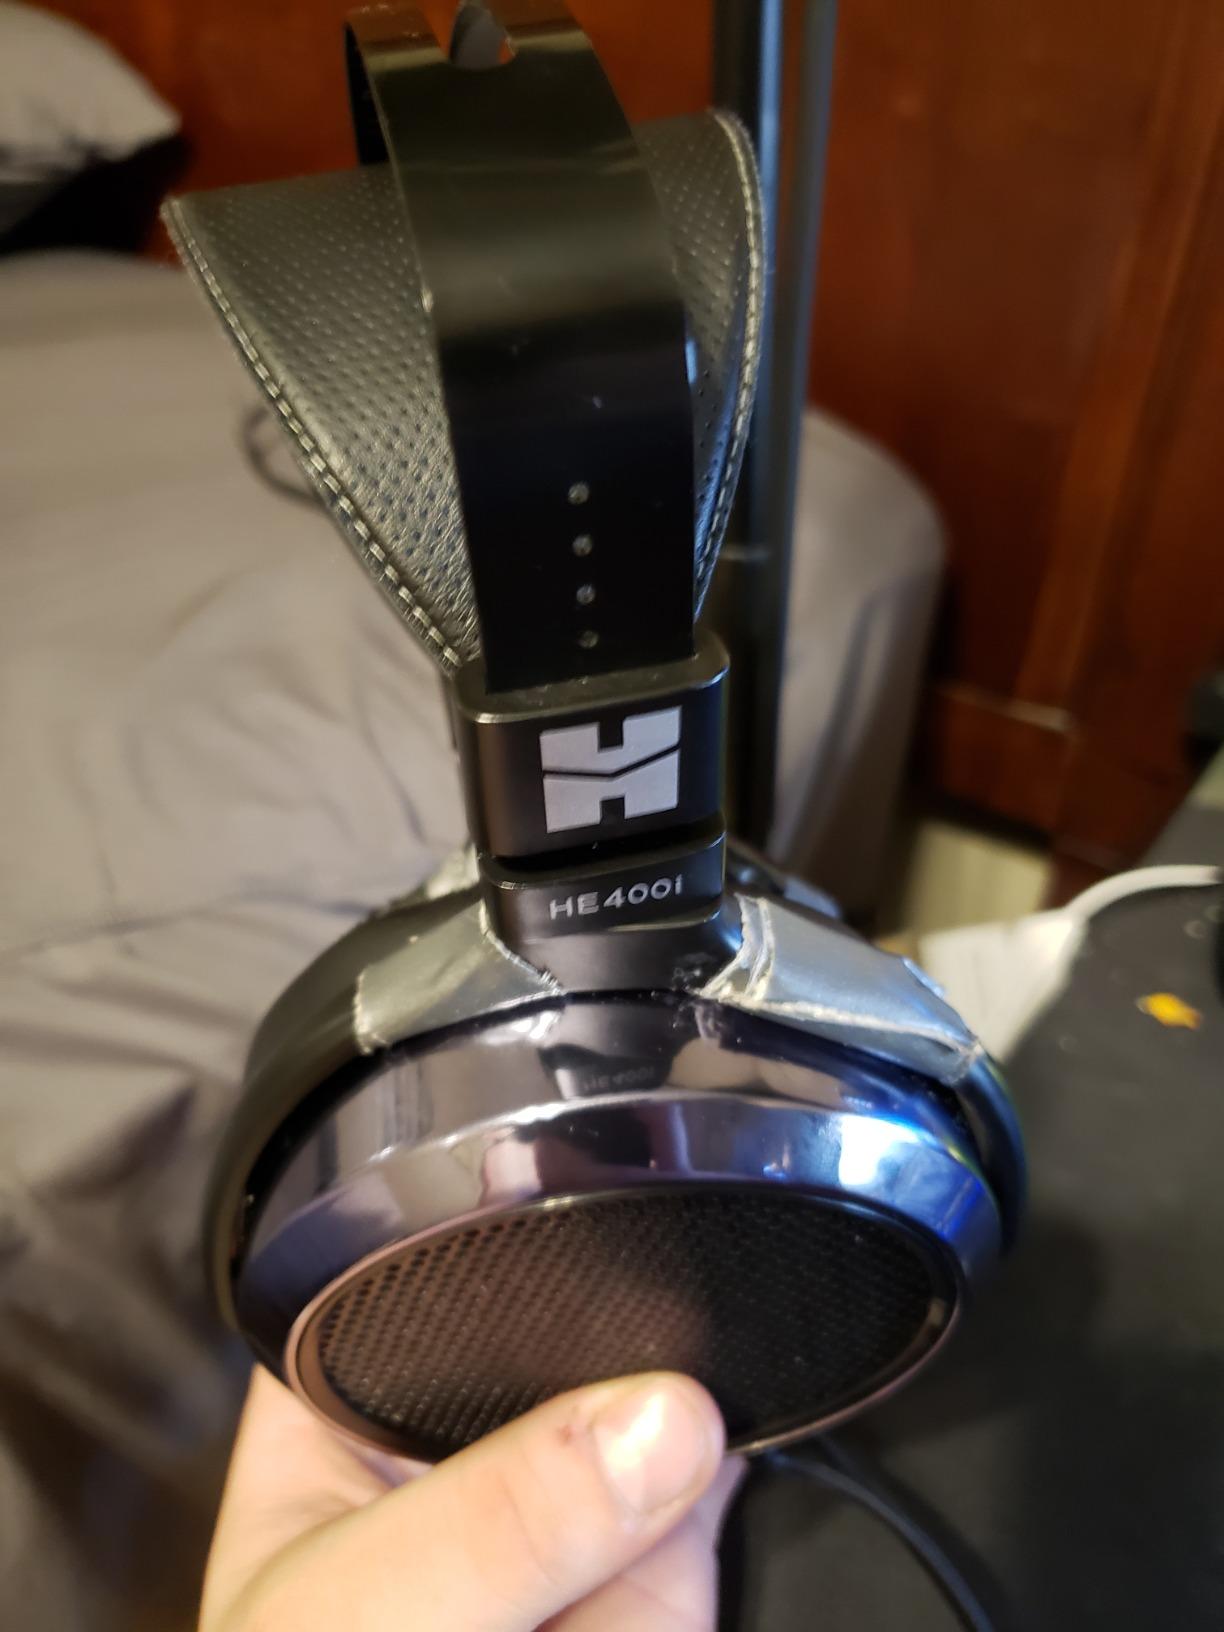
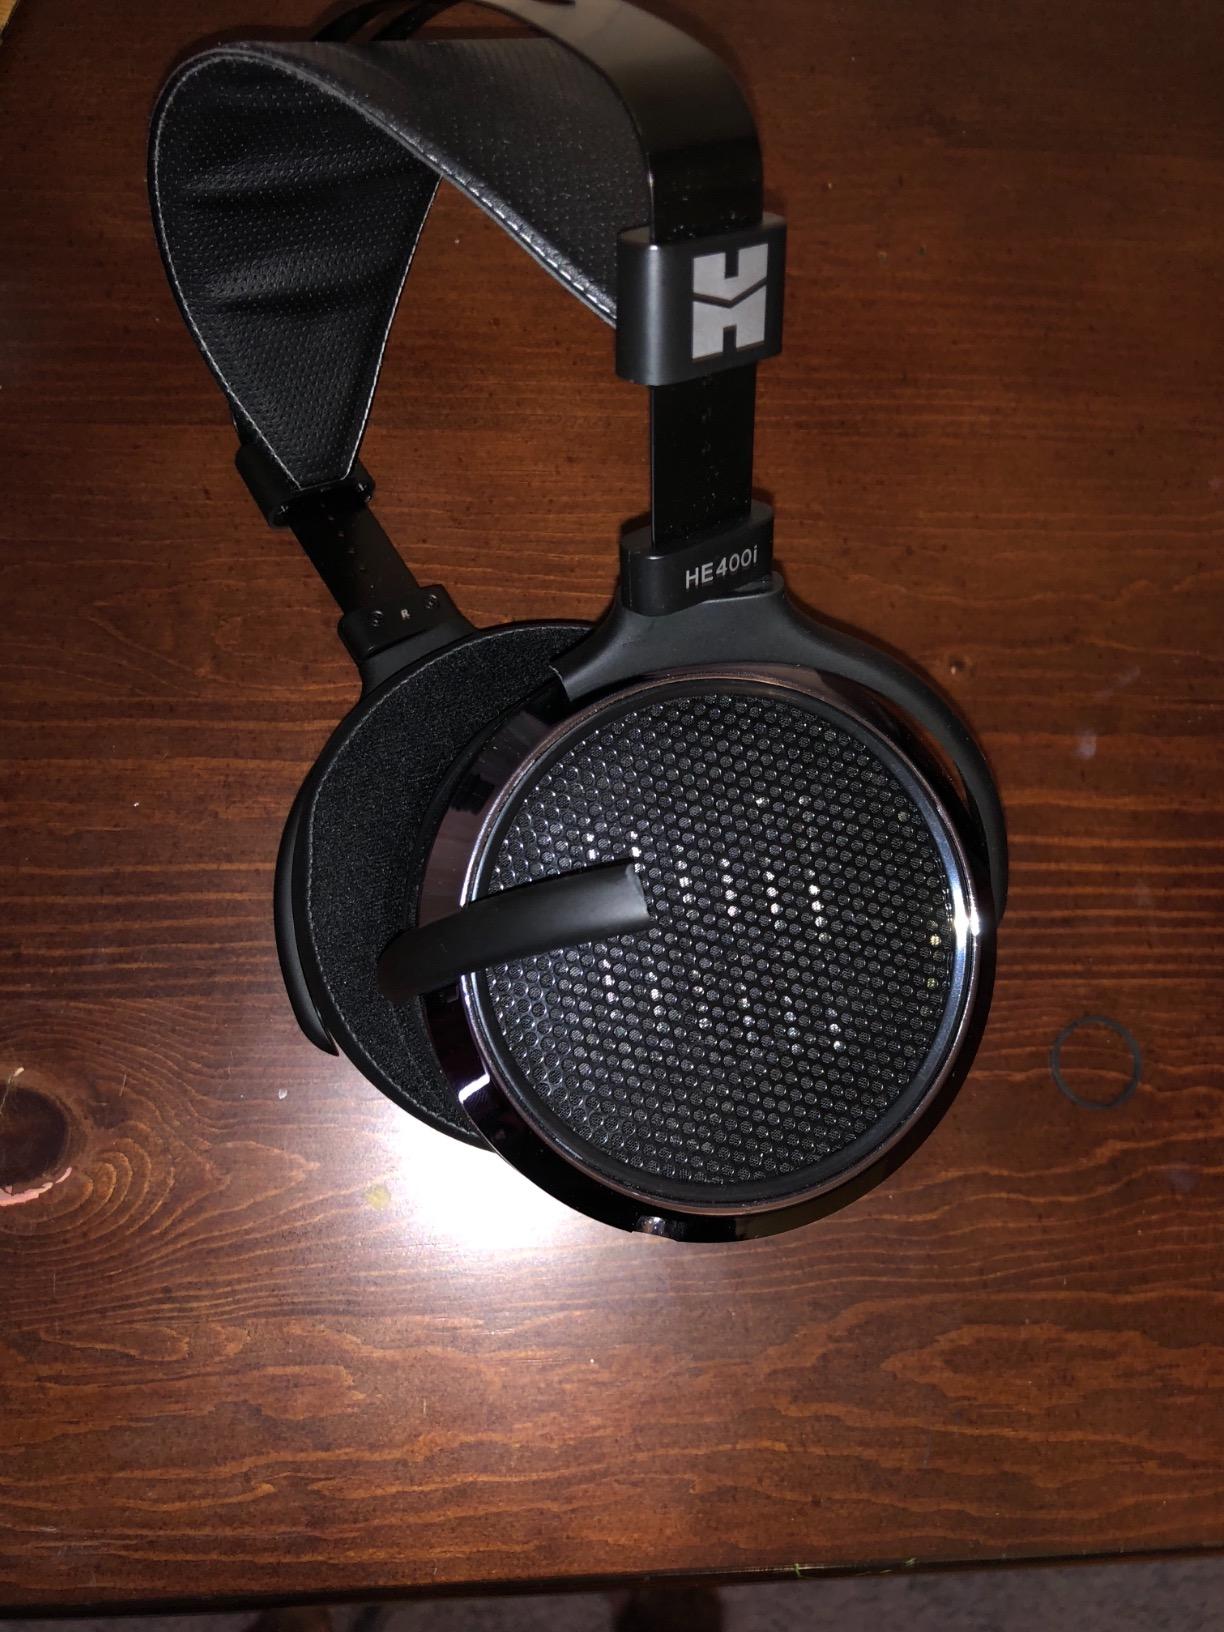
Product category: headphones
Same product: yes